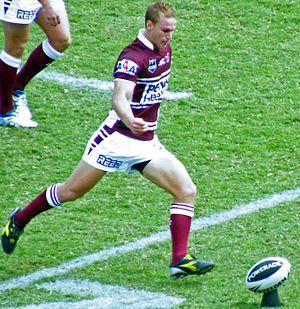
Le plafond salarial est la masse salariale maximale d'une équipe dont l'objectif est de limiter l'accumulation de gros salaires dans un club sportif et donc de garantir une certaine équité entre les clubs d'une même ligue. Initialement introduite dans les sports majeurs nord-américains, cette mesure a été étendue à d'autres sports et d'autres pays.